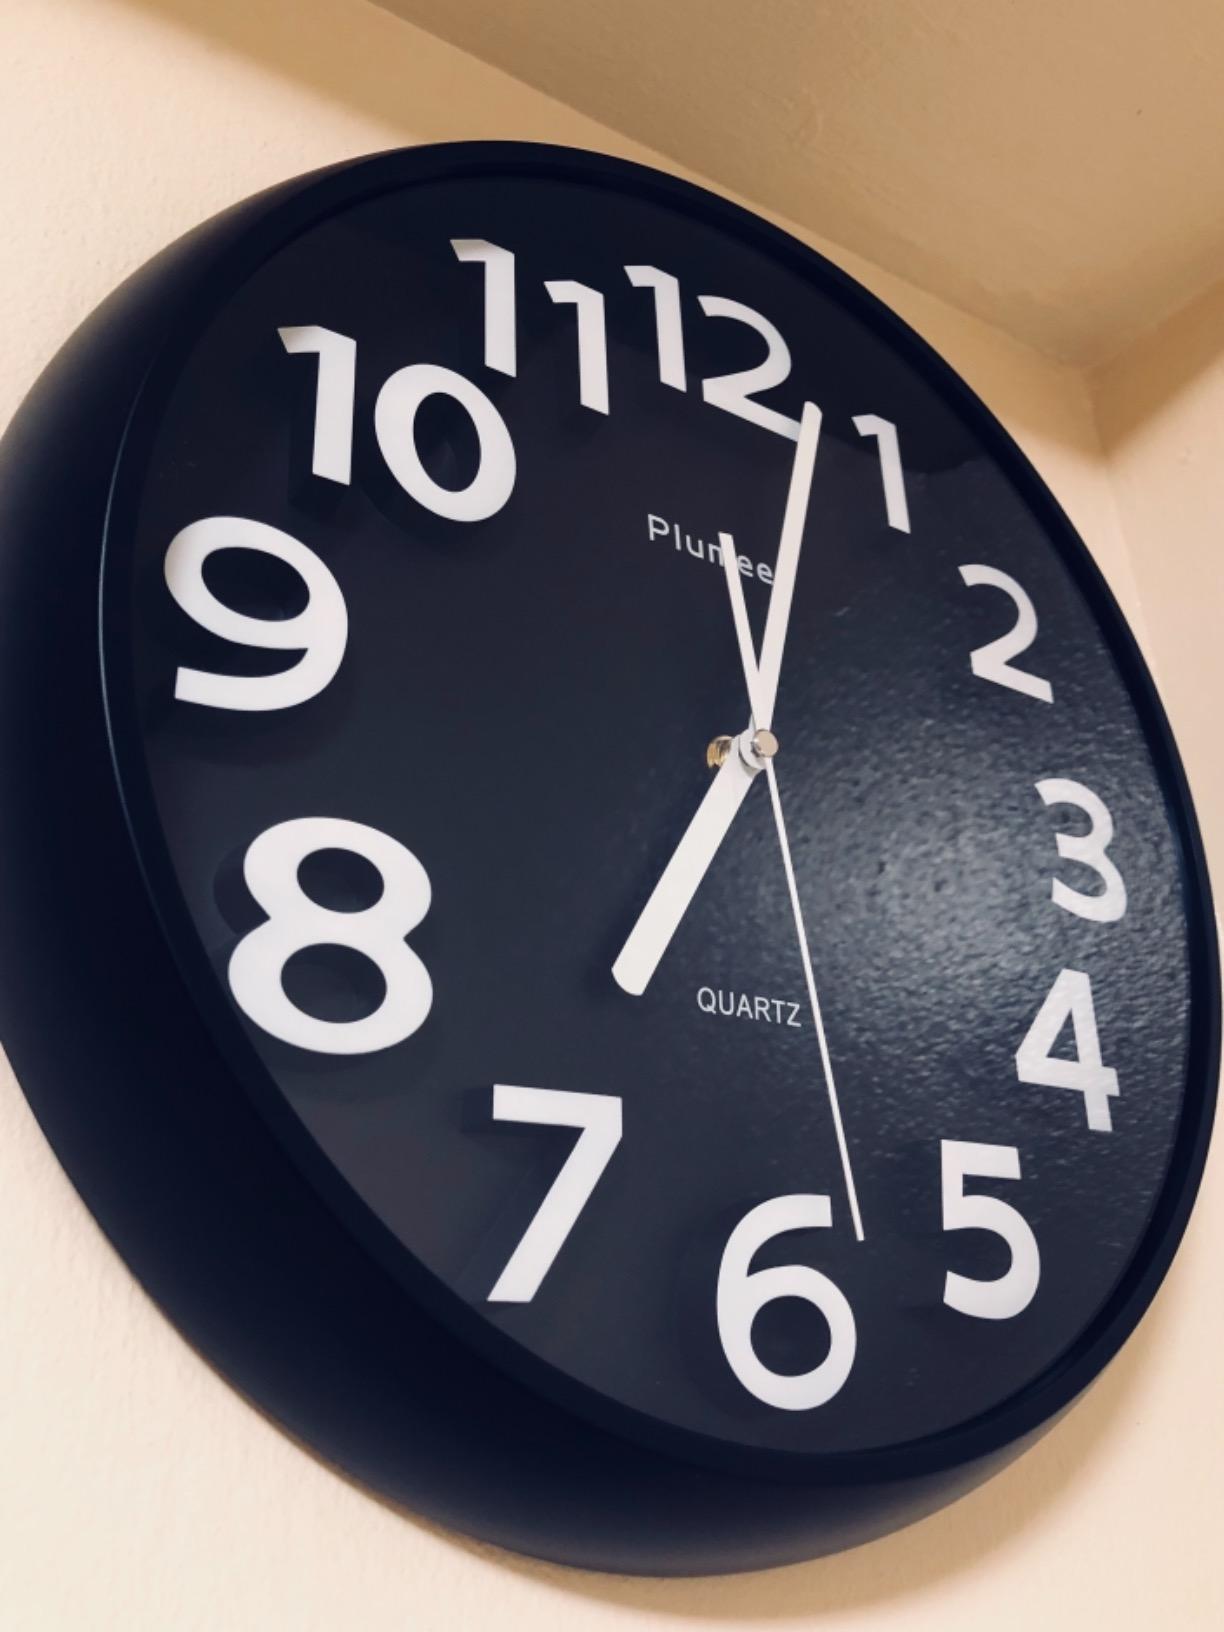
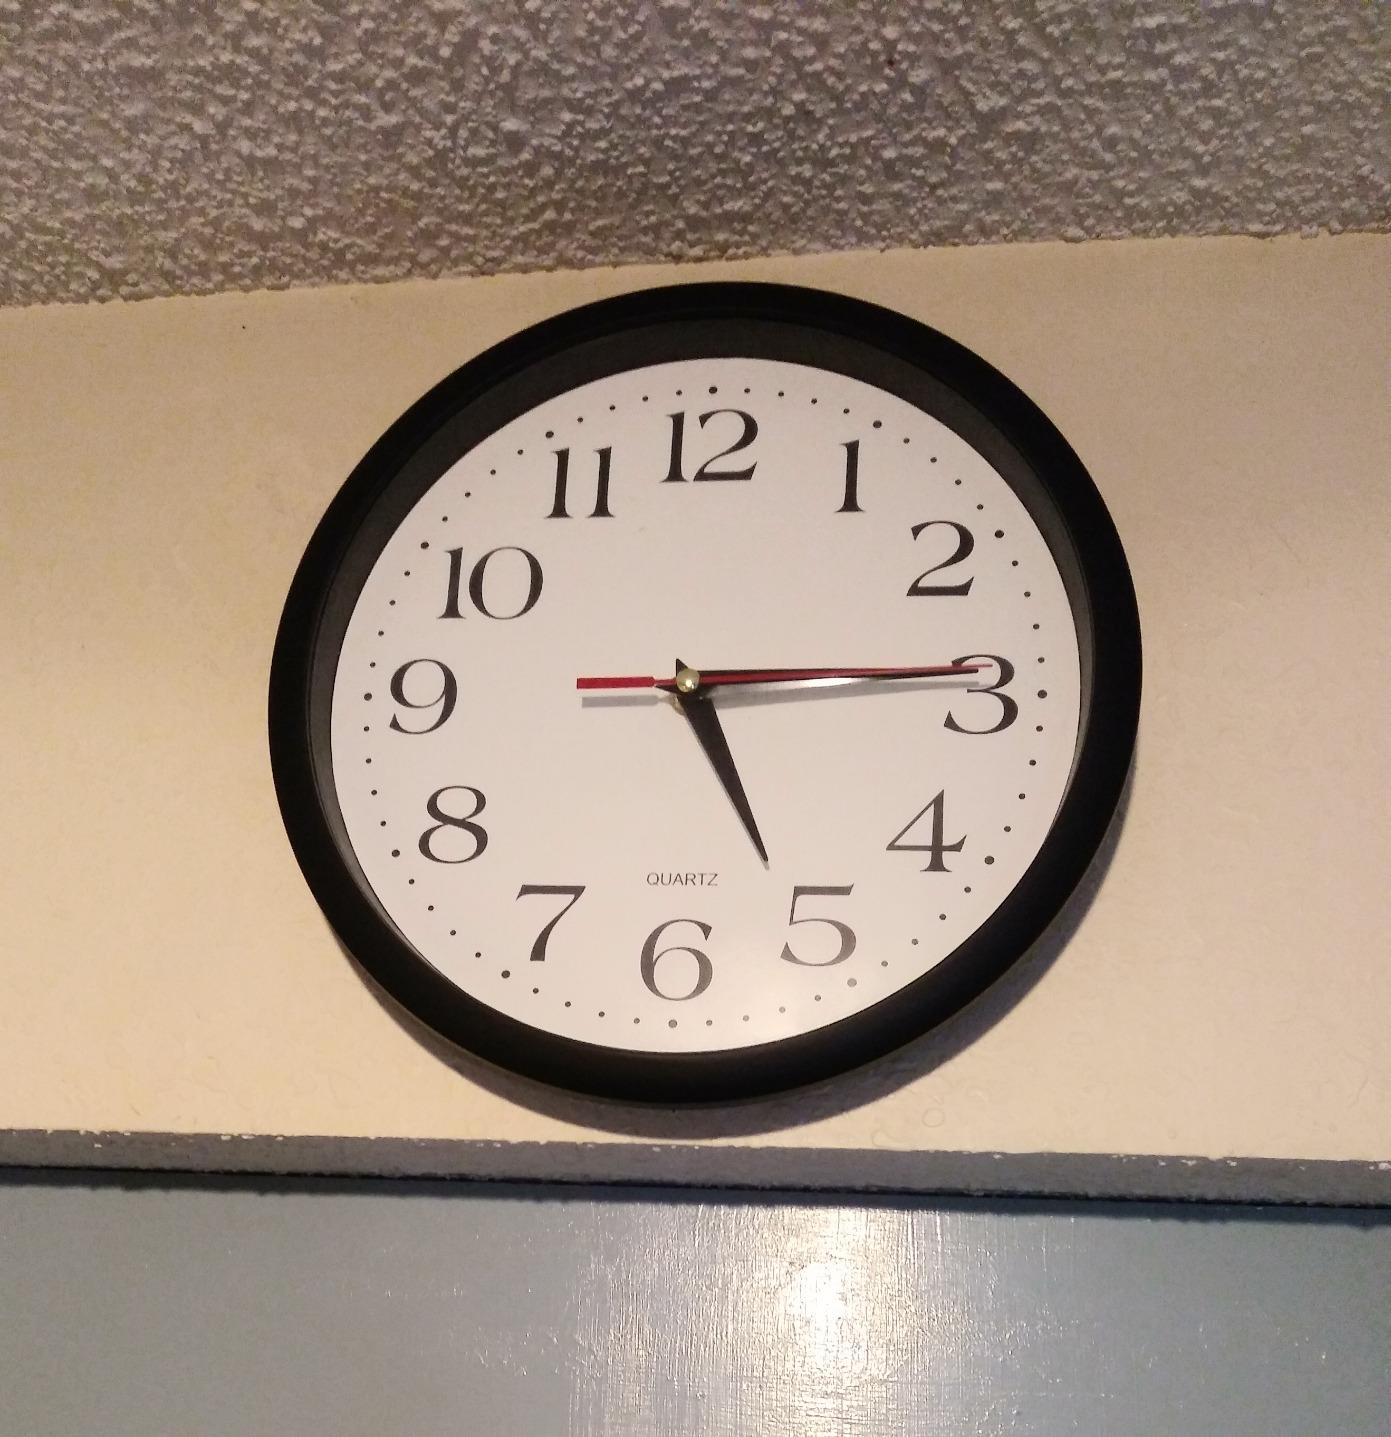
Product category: clock
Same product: no